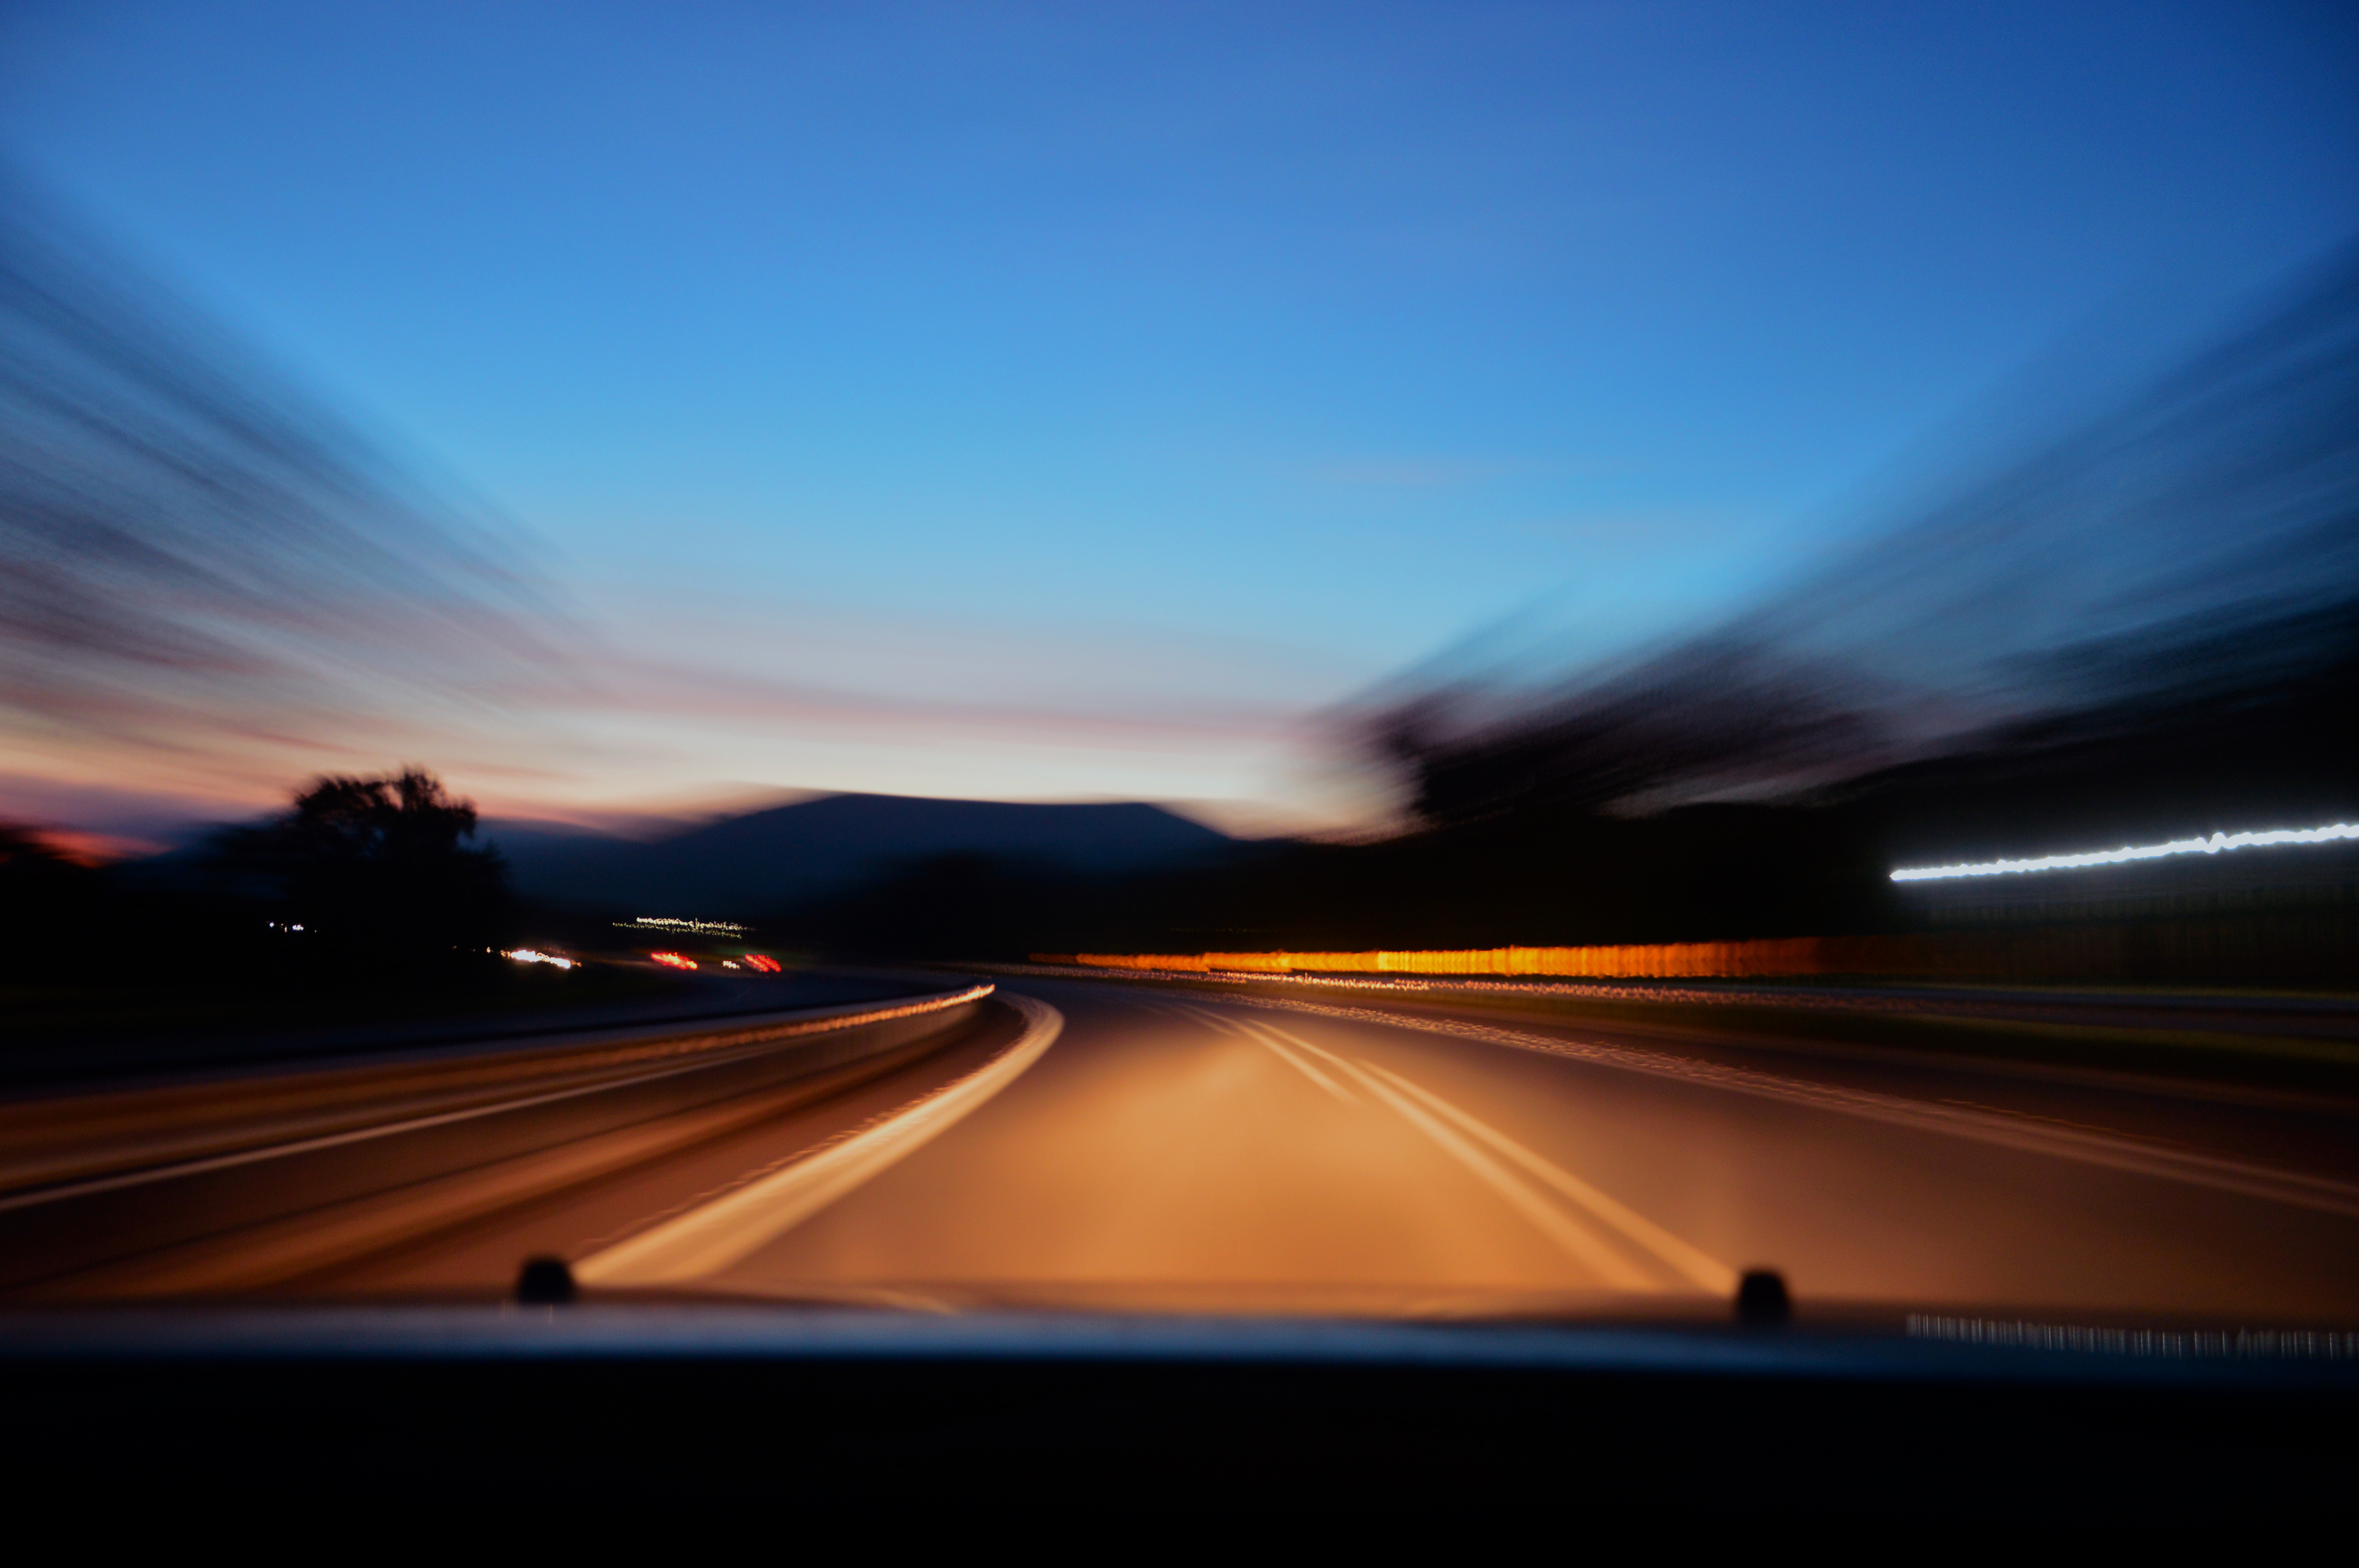
horizon, light, blur, cloud, sky, sunrise, sunset, road, car, night, sunlight, morning, highway, driving, dawn, atmosphere, freeway, dusk, evening, darkness, speed, blurred, infrastructure, motorway, morning sun, blurred lines